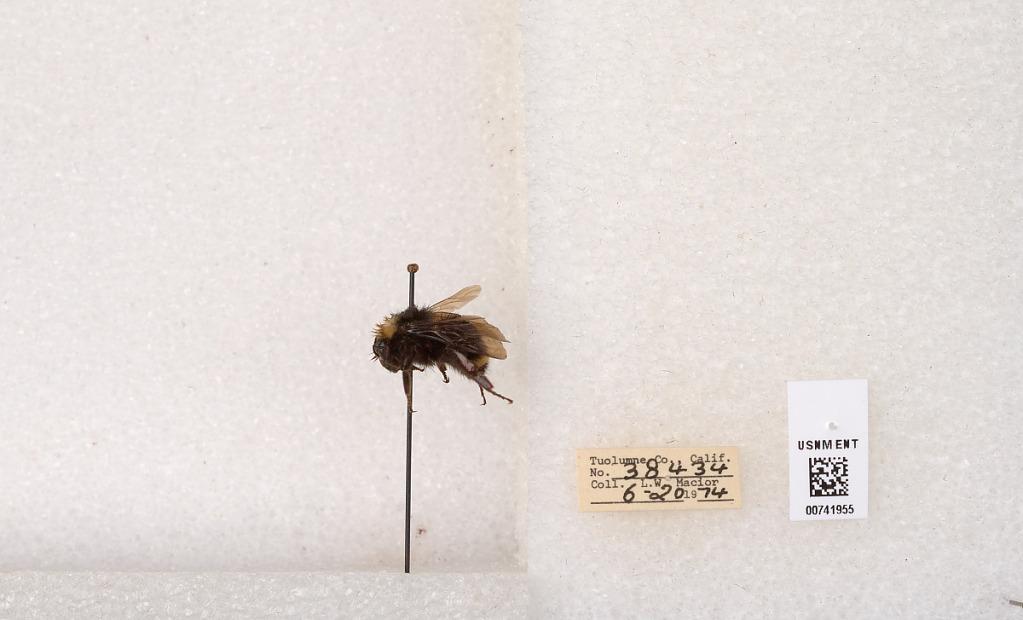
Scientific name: Bombus (Pyrobombus) vosnesenskii Radoszkowski
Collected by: L. Macior
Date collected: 1974-6-20
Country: United States
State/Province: California
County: Tuolumne
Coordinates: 37.9712, -120.228